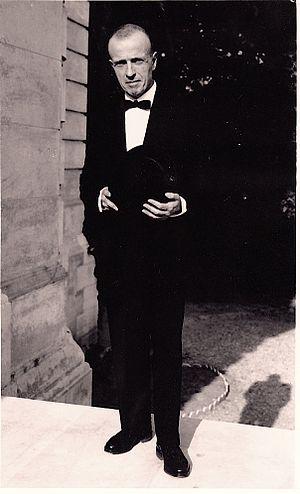
Michel Leiris en 1950
Georges Albert Maurice Victor Bataille, né le 10 septembre 1897 à Billom, mort le 9 juillet 1962 à Paris, est un bibliothécaire et écrivain français.
Michel Leiris, né le 20 avril 1901 à Paris 16ᵉ et mort le 30 septembre 1990 à 89 ans à Saint-Hilaire dans l'Essonne, est un écrivain, poète, ethnologue et critique d'art français.
Les Écrits sur l'art sont un recueil posthume de tous les textes de Michel Leiris, articles et poèmes confondus, portant sur l'art. Ces écrits sont consacrés essentiellement à six artistes contemporains : André Masson, Juan Miró, Alberto Giacometti, Pablo Picasso, Wilfredo Lam et Francis Bacon. Michel Leiris n'est pas un critique d'art de profession, mais un écrivain, un ethnologue et un critique littéraire. Il vient à la critique d'art suite à des rencontres avec des artistes, et c'est une façon pour lui d'envisager sa propre littérature.